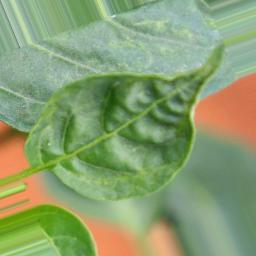
Label: mites_and_trips